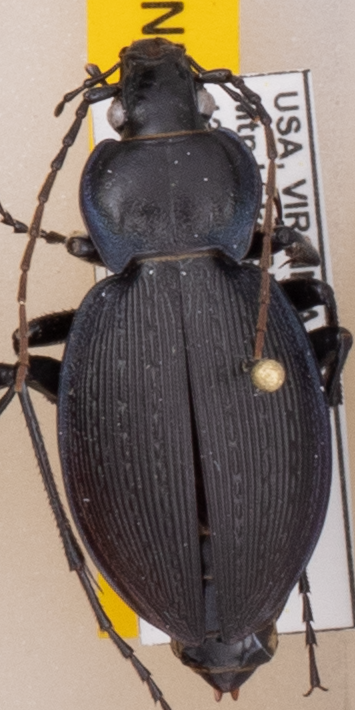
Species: Carabus goryi
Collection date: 2021-06-01
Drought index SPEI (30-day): -1.85
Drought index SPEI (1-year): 0.678
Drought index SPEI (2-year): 1.45